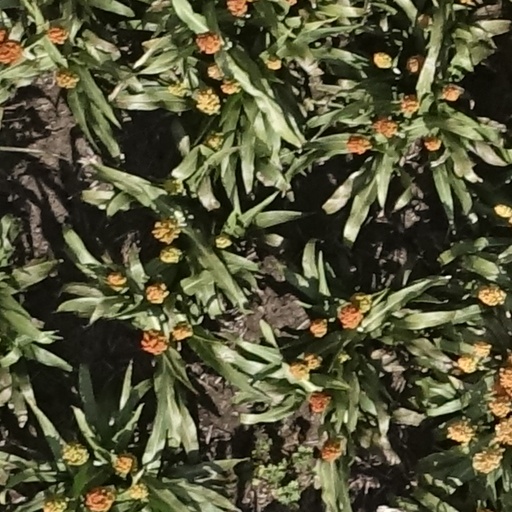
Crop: sorghum